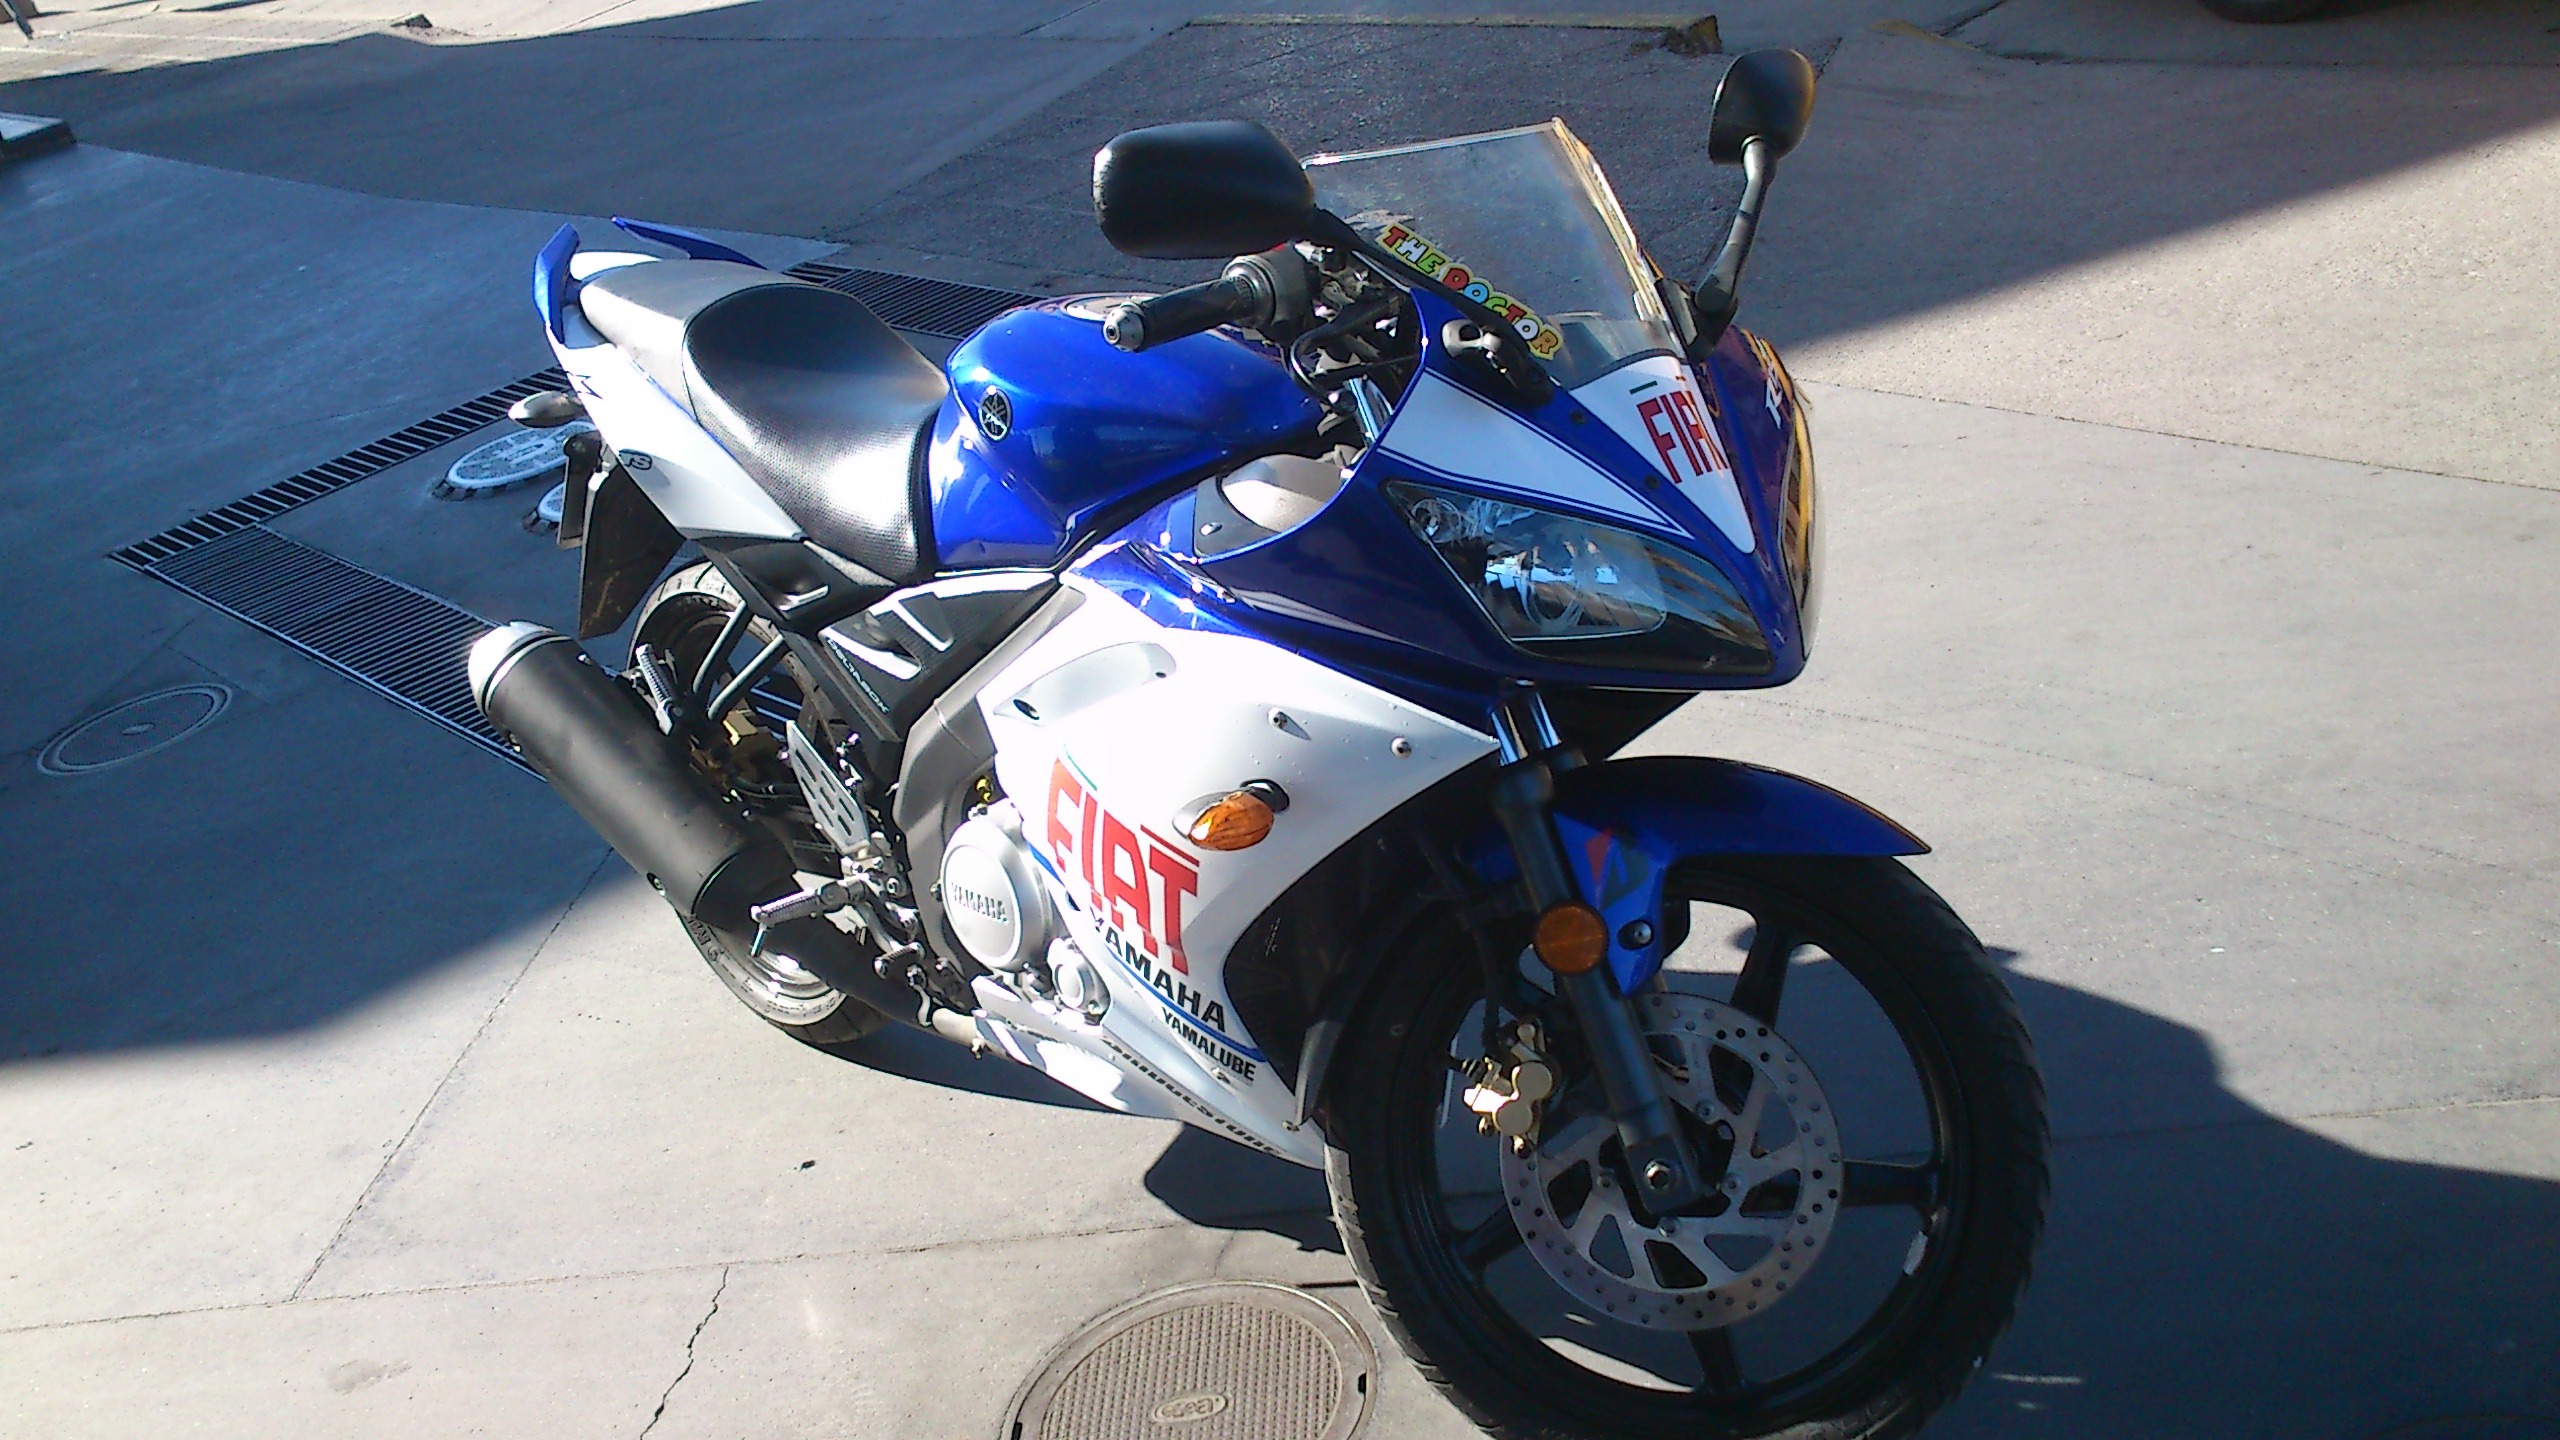
car, wheel, vehicle, motorcycle, moto, honda, suzuki, fiat, motorcycling, land vehicle, valentino, road racing, automobile make, automotive exterior, superbike racing, plotting